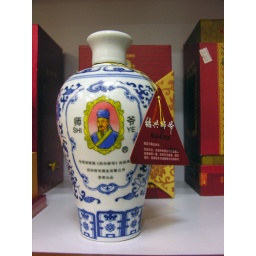
Ceramic jar of rice wine on shelf of supermarket by highway between Shanghai and Hangzhou.